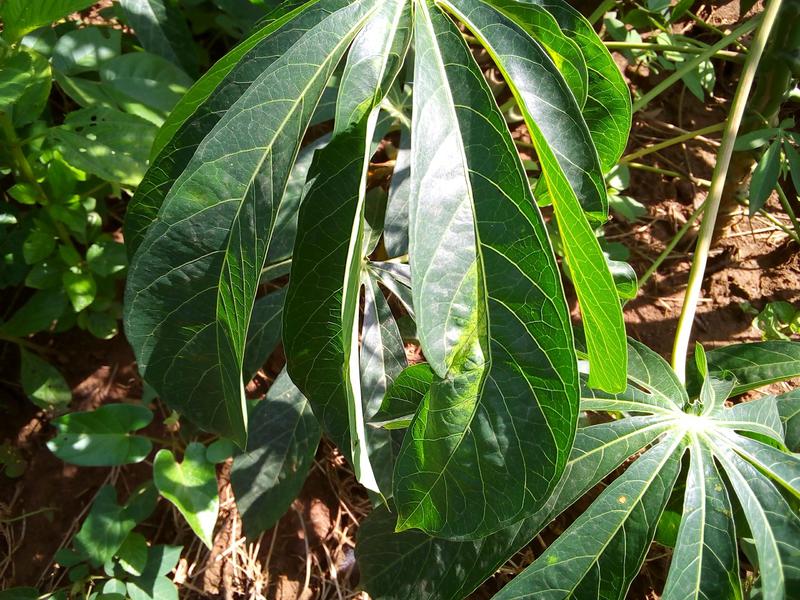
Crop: cassava
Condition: mosaic_disease